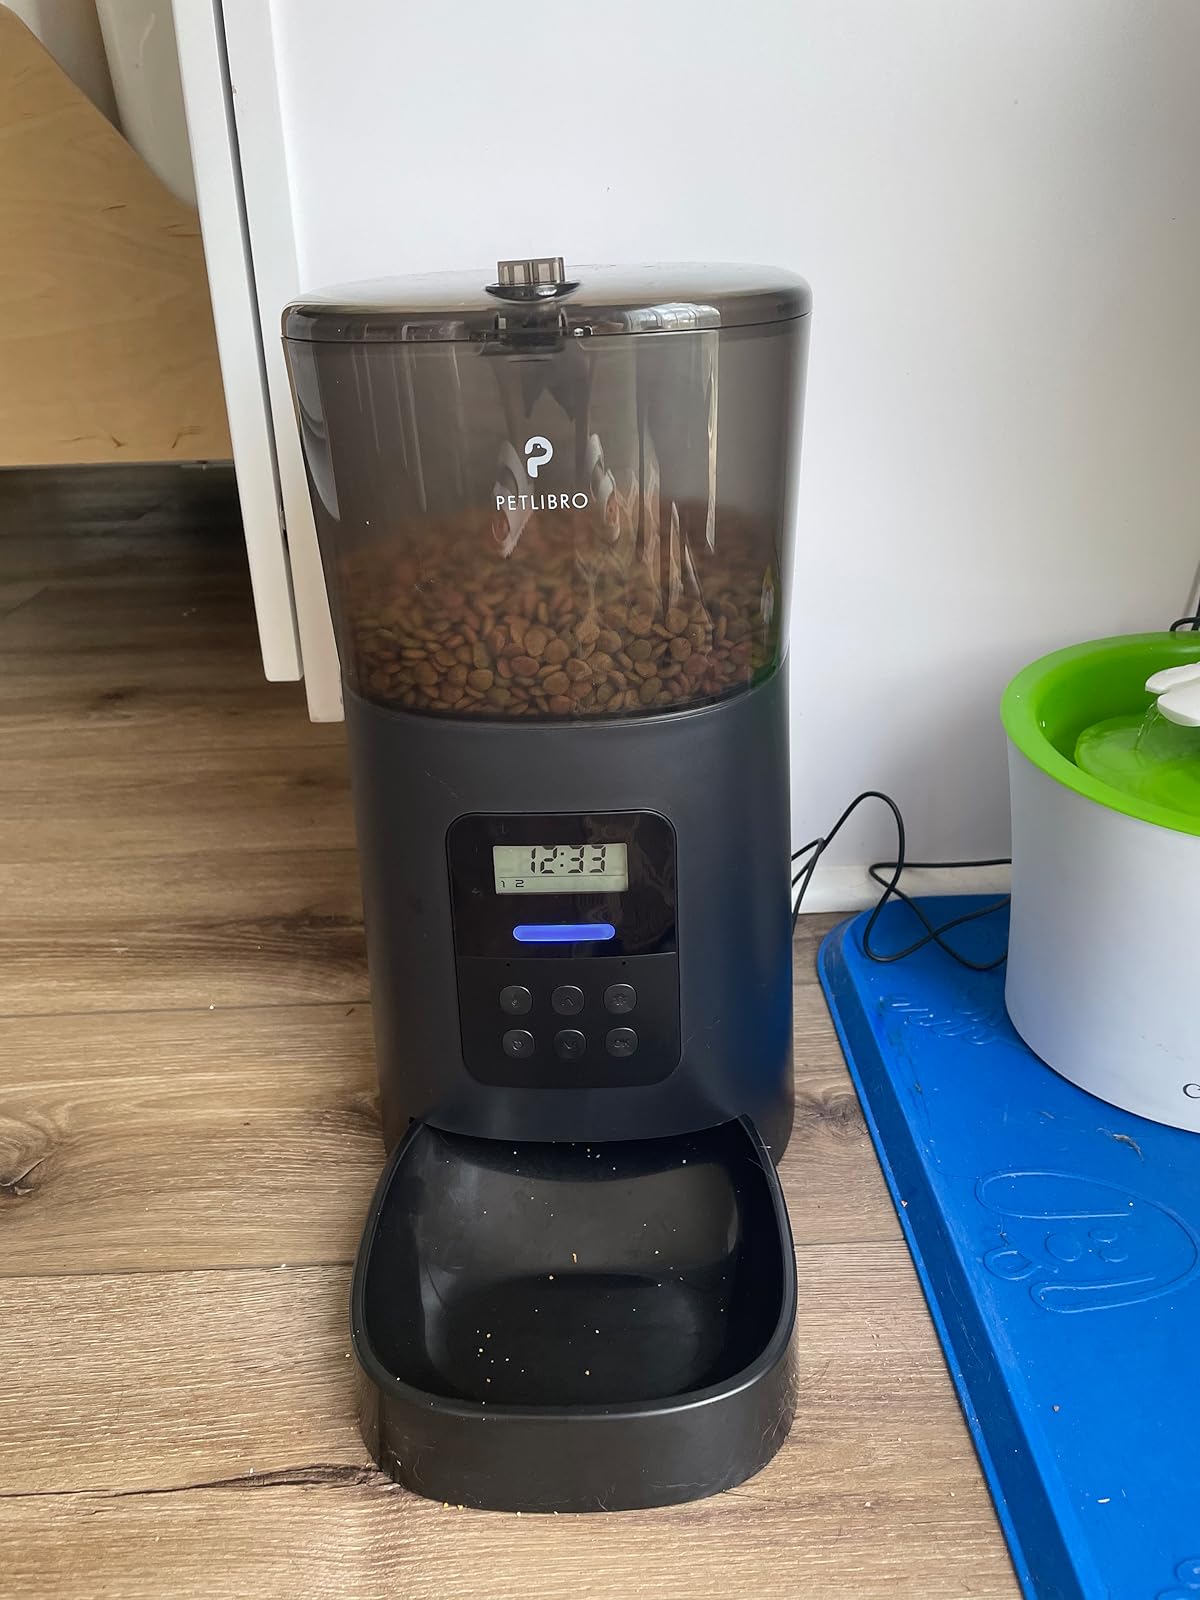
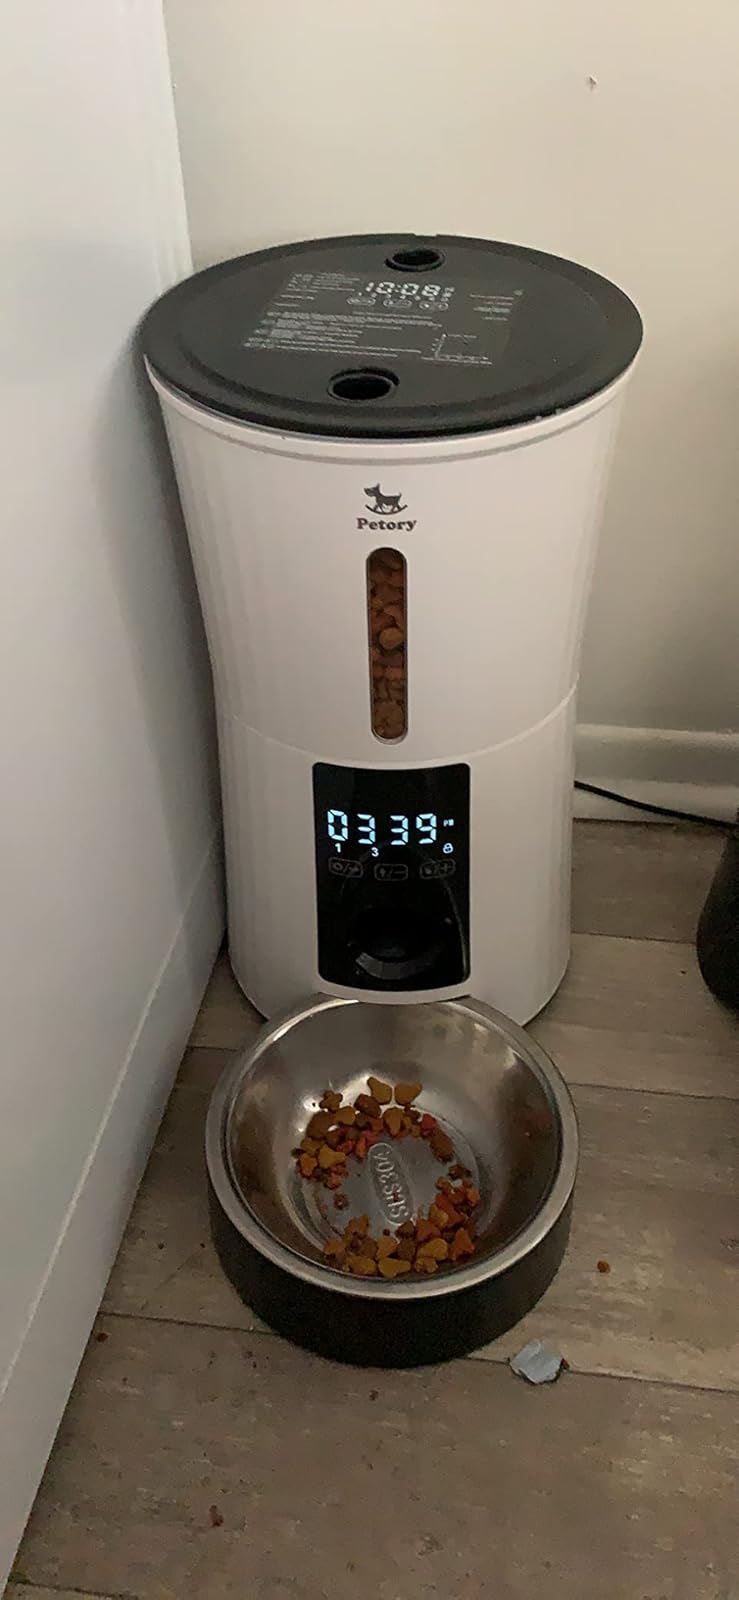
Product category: items_feeder
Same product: no